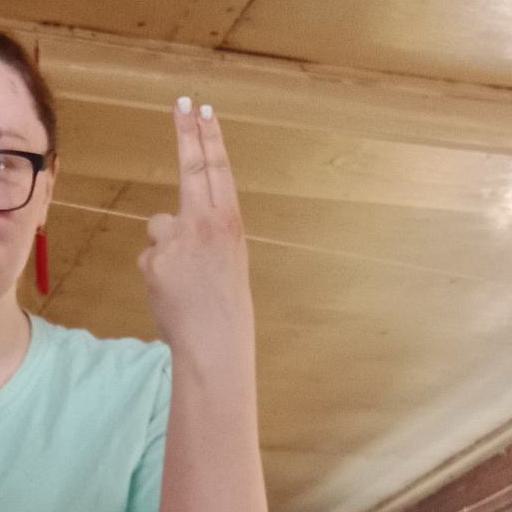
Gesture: two_up_inverted